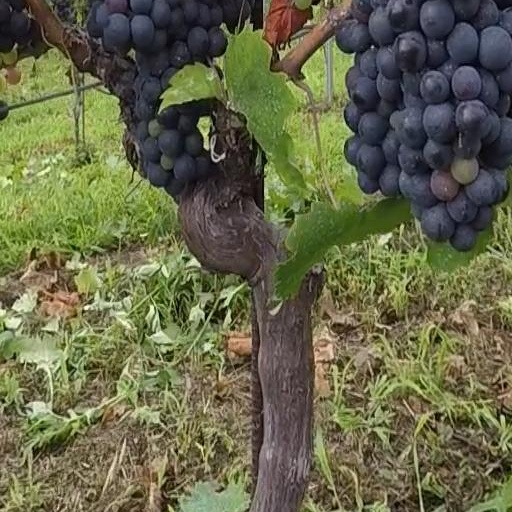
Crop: grape